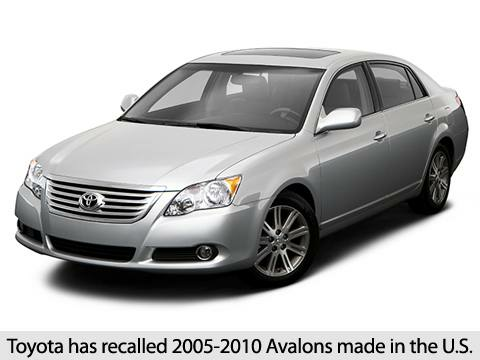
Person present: No